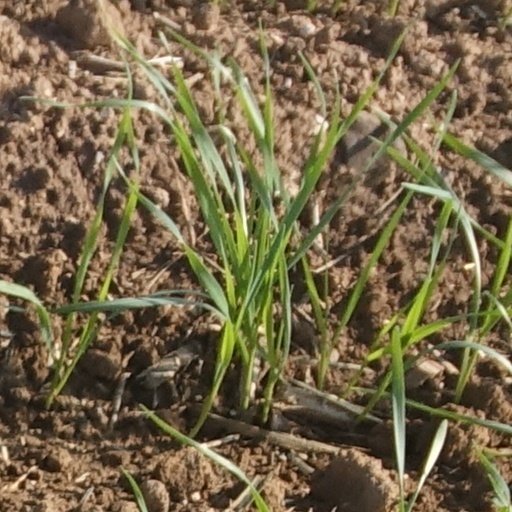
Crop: wheat